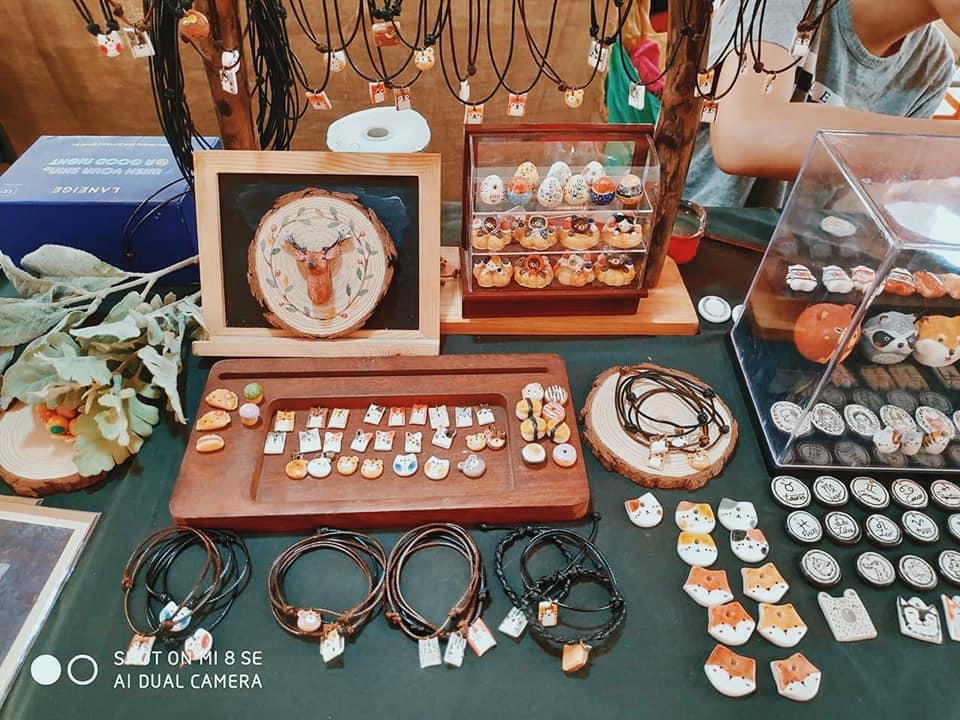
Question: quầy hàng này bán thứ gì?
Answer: quà lưu niệm